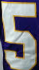
Number: 5